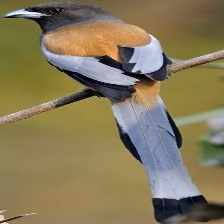
Species: RUFOUS TREPE
Scientific name: DENDROCITTA VAGABUNDA